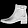
Label: Ankle boot